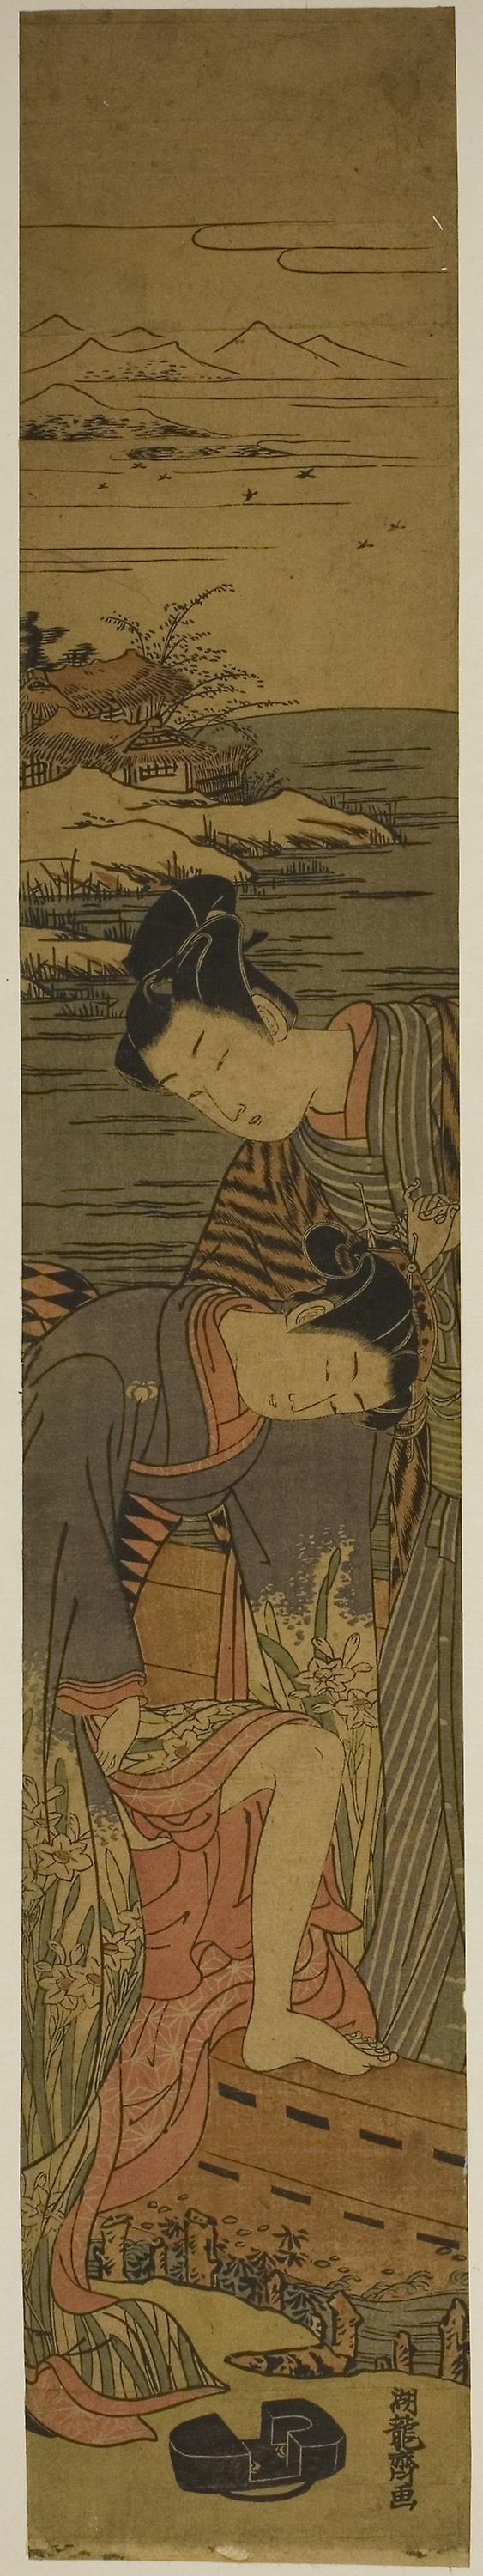
art, painting, illustration, modern art, poster, drawing, fictional character, visual arts, artwork